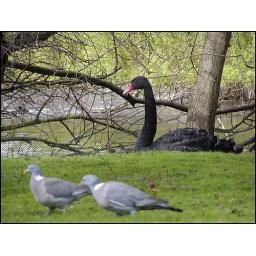
A black swan with two pigeons in St James's Park, London.